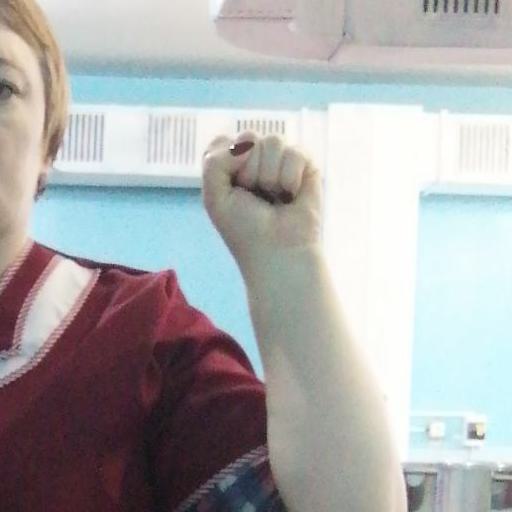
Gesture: fist